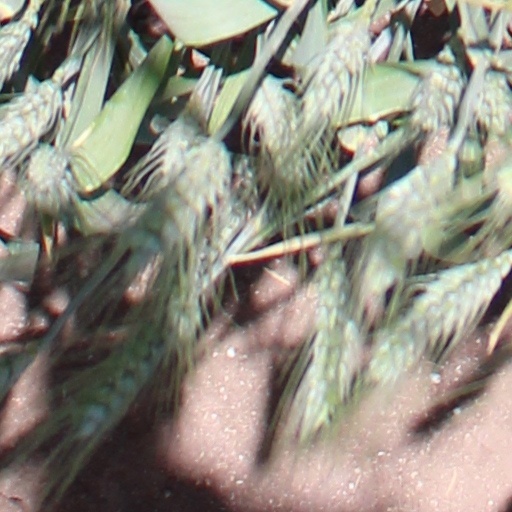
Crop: wheat